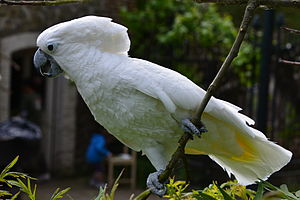
Hvidtoppet kakadu
Hvidtoppet kakadu er en kakadu, der lever i Indonesien.